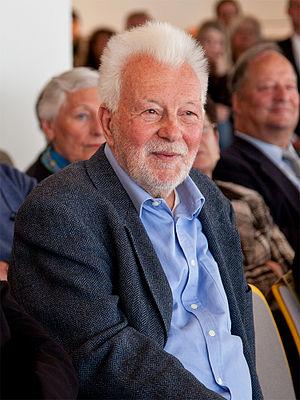
Robert Lebeck, né le 21 mars 1929 à Berlin – mort le 14 juin 2014 dans la même ville, était une des principales figures du photojournalisme allemand.